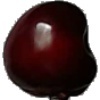
Label: cherry